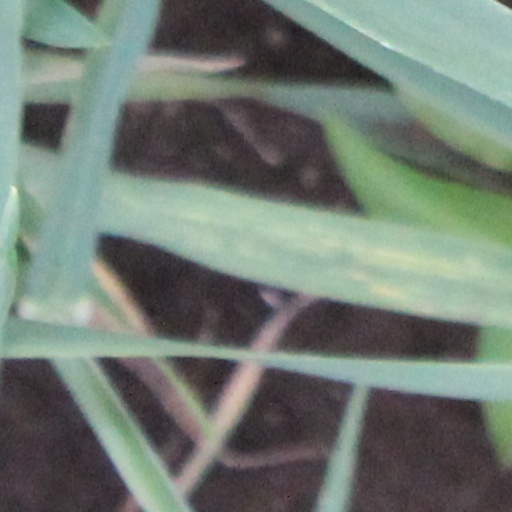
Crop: wheat